Iain Torrance

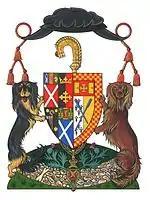
Coat of Arms of Iain R. Torrance

Professor Torrance's arms were matriculated as those of a second son in 1974. Here they are shown impaled with his arms of office as of Dean of the Order of the Thistle and Dean of the Chapel Royal in Scotland. The Celtic staff behind the shield denotes the Dean of the Chapel Royal's position, ex officio, as titular abbot of Dundrennan and of Crossraguel. The badge is that of the Dean of the Order of the Thistle, with the ecclesiastical hat, its distinctive red tassels showing his rank.